Talking Rocks Cavern

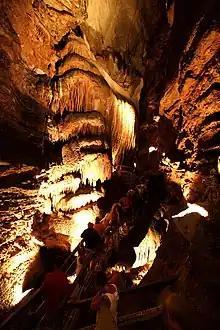
Talking Rocks Cavern

Talking Rocks Cavern (originally called Fairy Cave) is a cavern system located in Stone County, just west of Reeds Spring, in Branson West, in the U.S. state of Missouri. It is privately owned by Herschend Family Entertainment, and operated by Adventure Creations Inc., as a public entertainment/educational attraction.